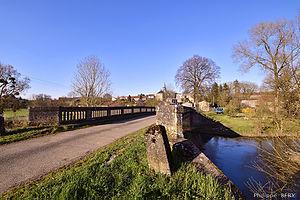
Vue de Petit Failly
Petit-Failly est une commune française située dans le département de Meurthe-et-Moselle en région Grand Est.